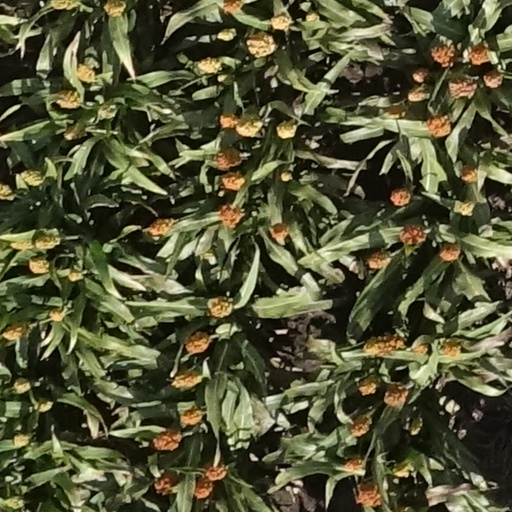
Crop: sorghum